Tingi

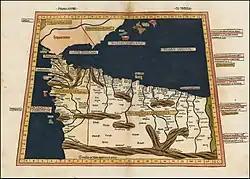
Ptolemy's 1st African map, showing Roman Mauretania Tingitana

The Greeks claimed that Tingis had been named for a daughter of the titan Atlas, who was supposed to support the vault of heaven nearby. They claimed that the Berber legends comported with the stories of Hercules's labors, which carried him to North Africa and the North Atlantic to retrieve the of the Hesperides. Having killed her husband Antaeus and again condemned her father to eternally supporting the firmament, Hercules slept with Tinja and fathered the Berber hero Syphax. Syphax supposedly founded the port of Tingis and named it his mother's honor after her death. The gigantic skeleton and tomb of Antaeus were tourist attractions for ancient visitors. The Caves of Hercules, where he supposedly rested on Cape Spartel, remain one today.